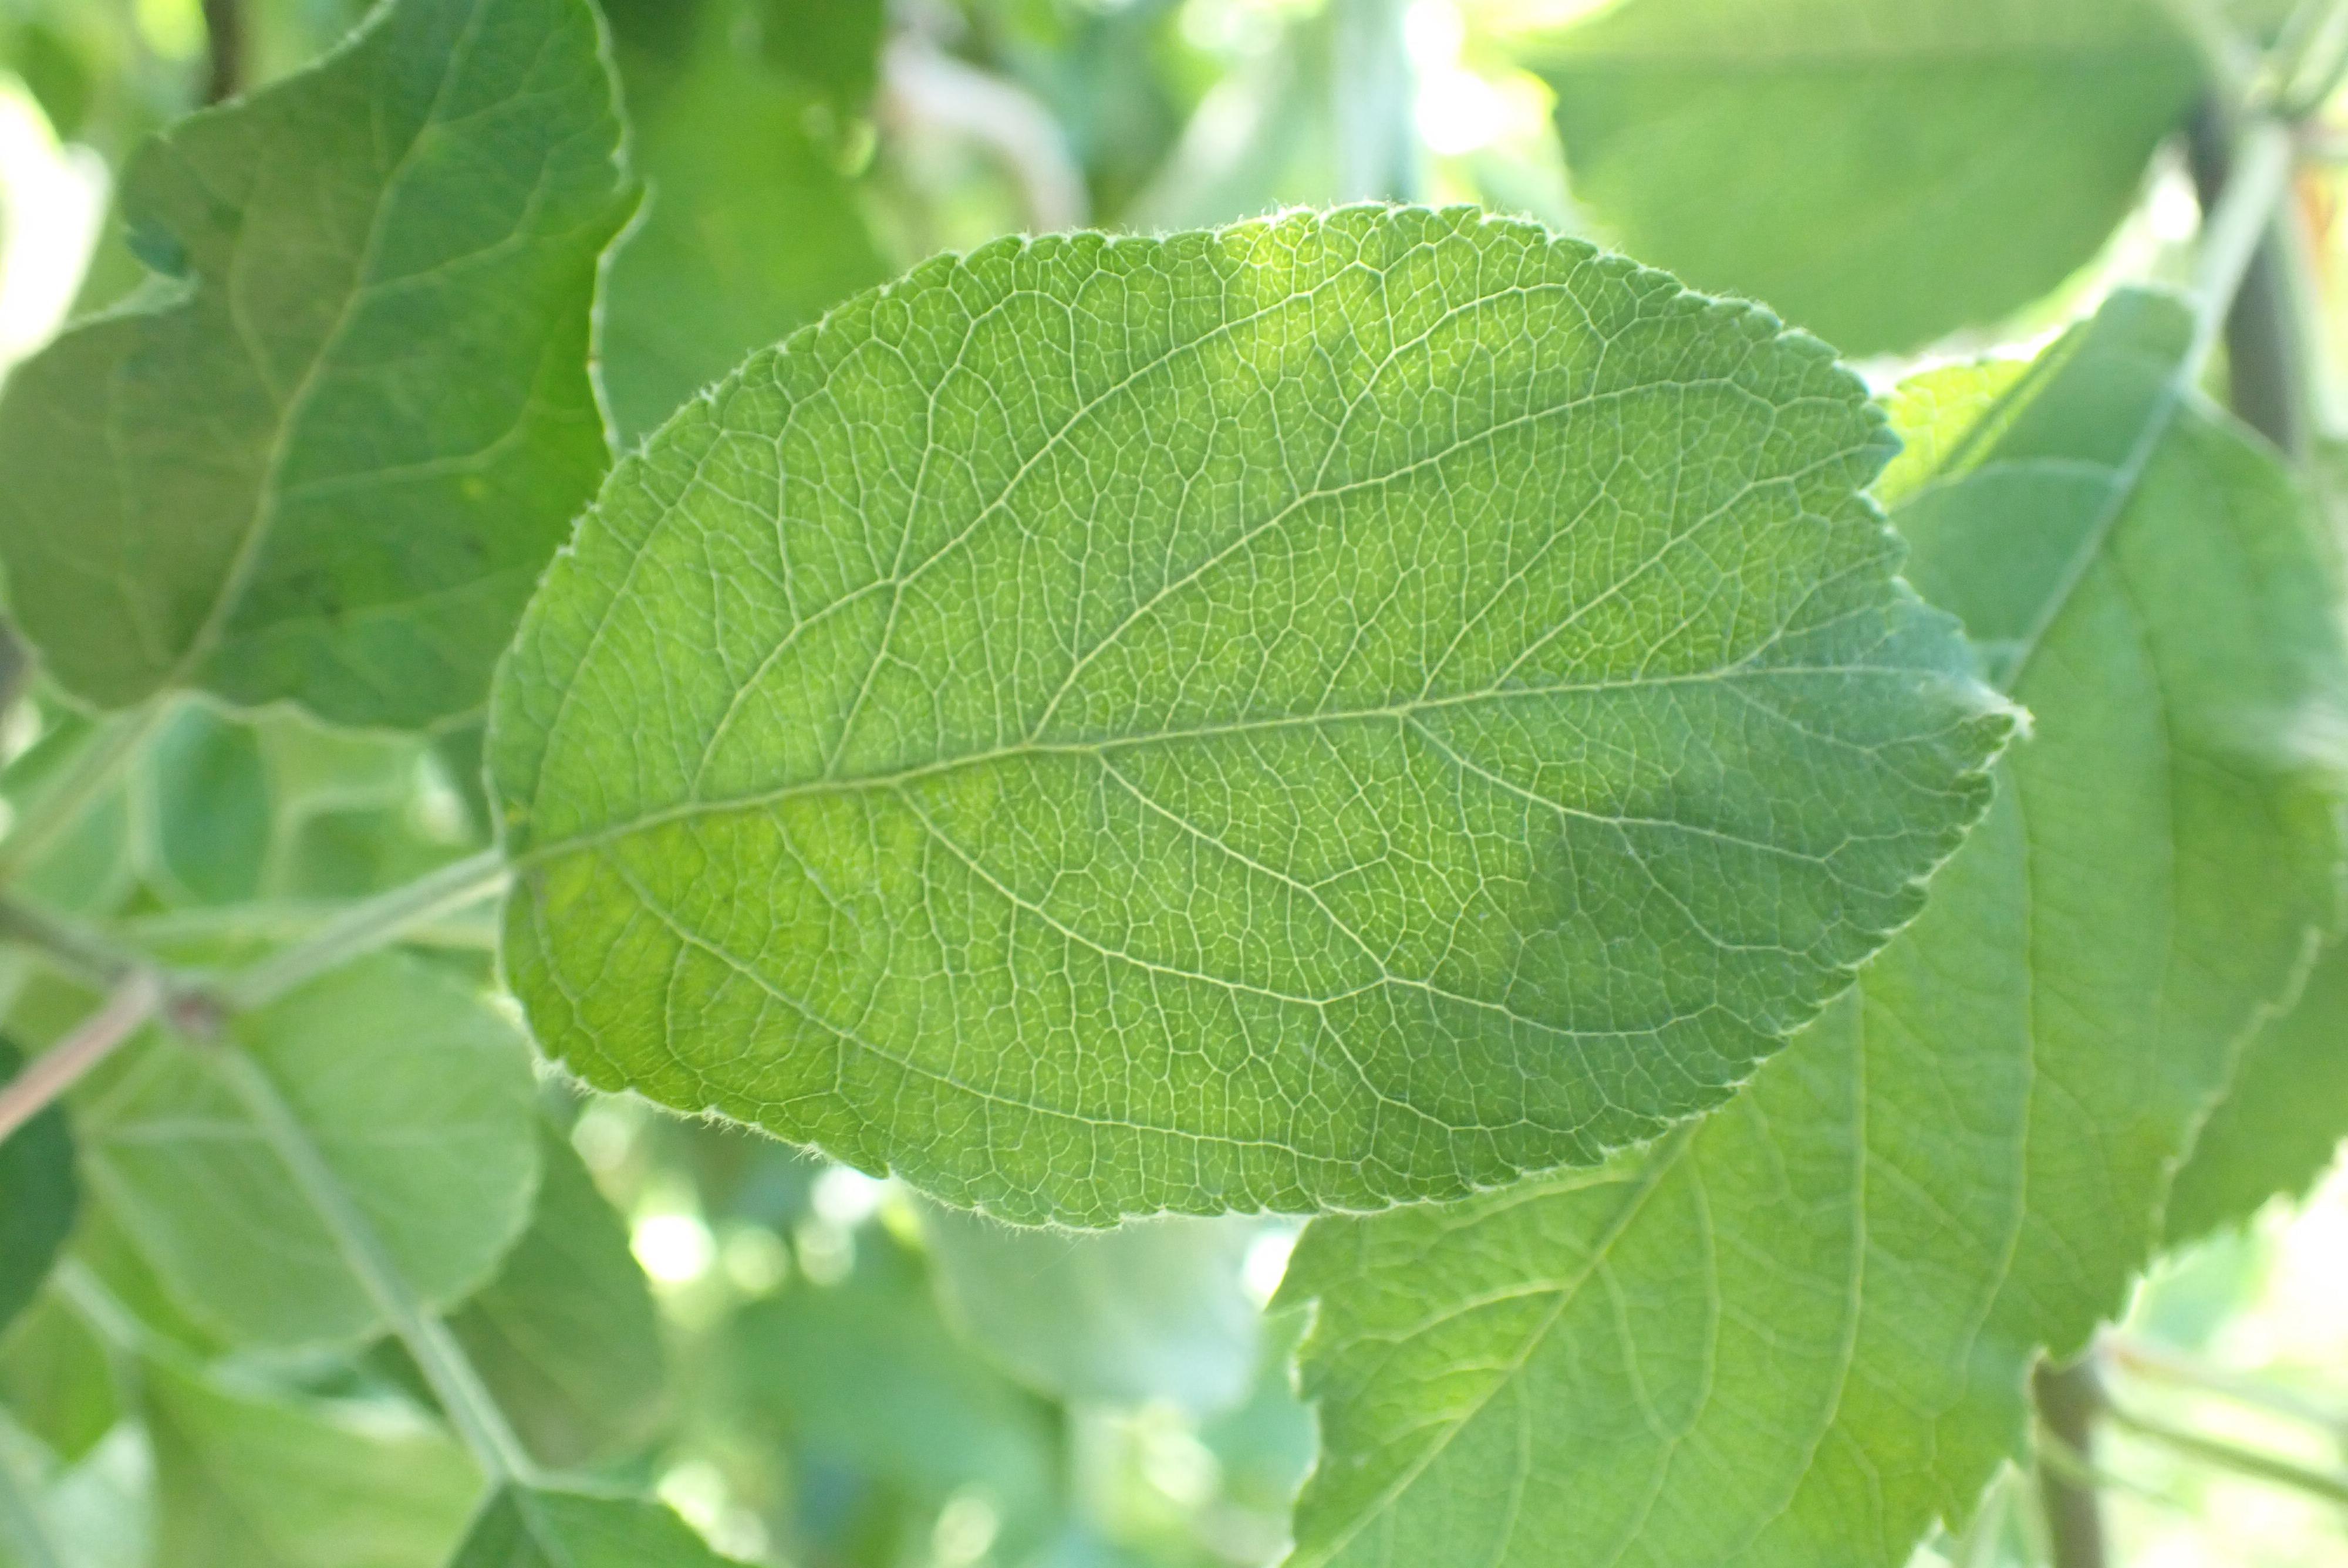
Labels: healthy